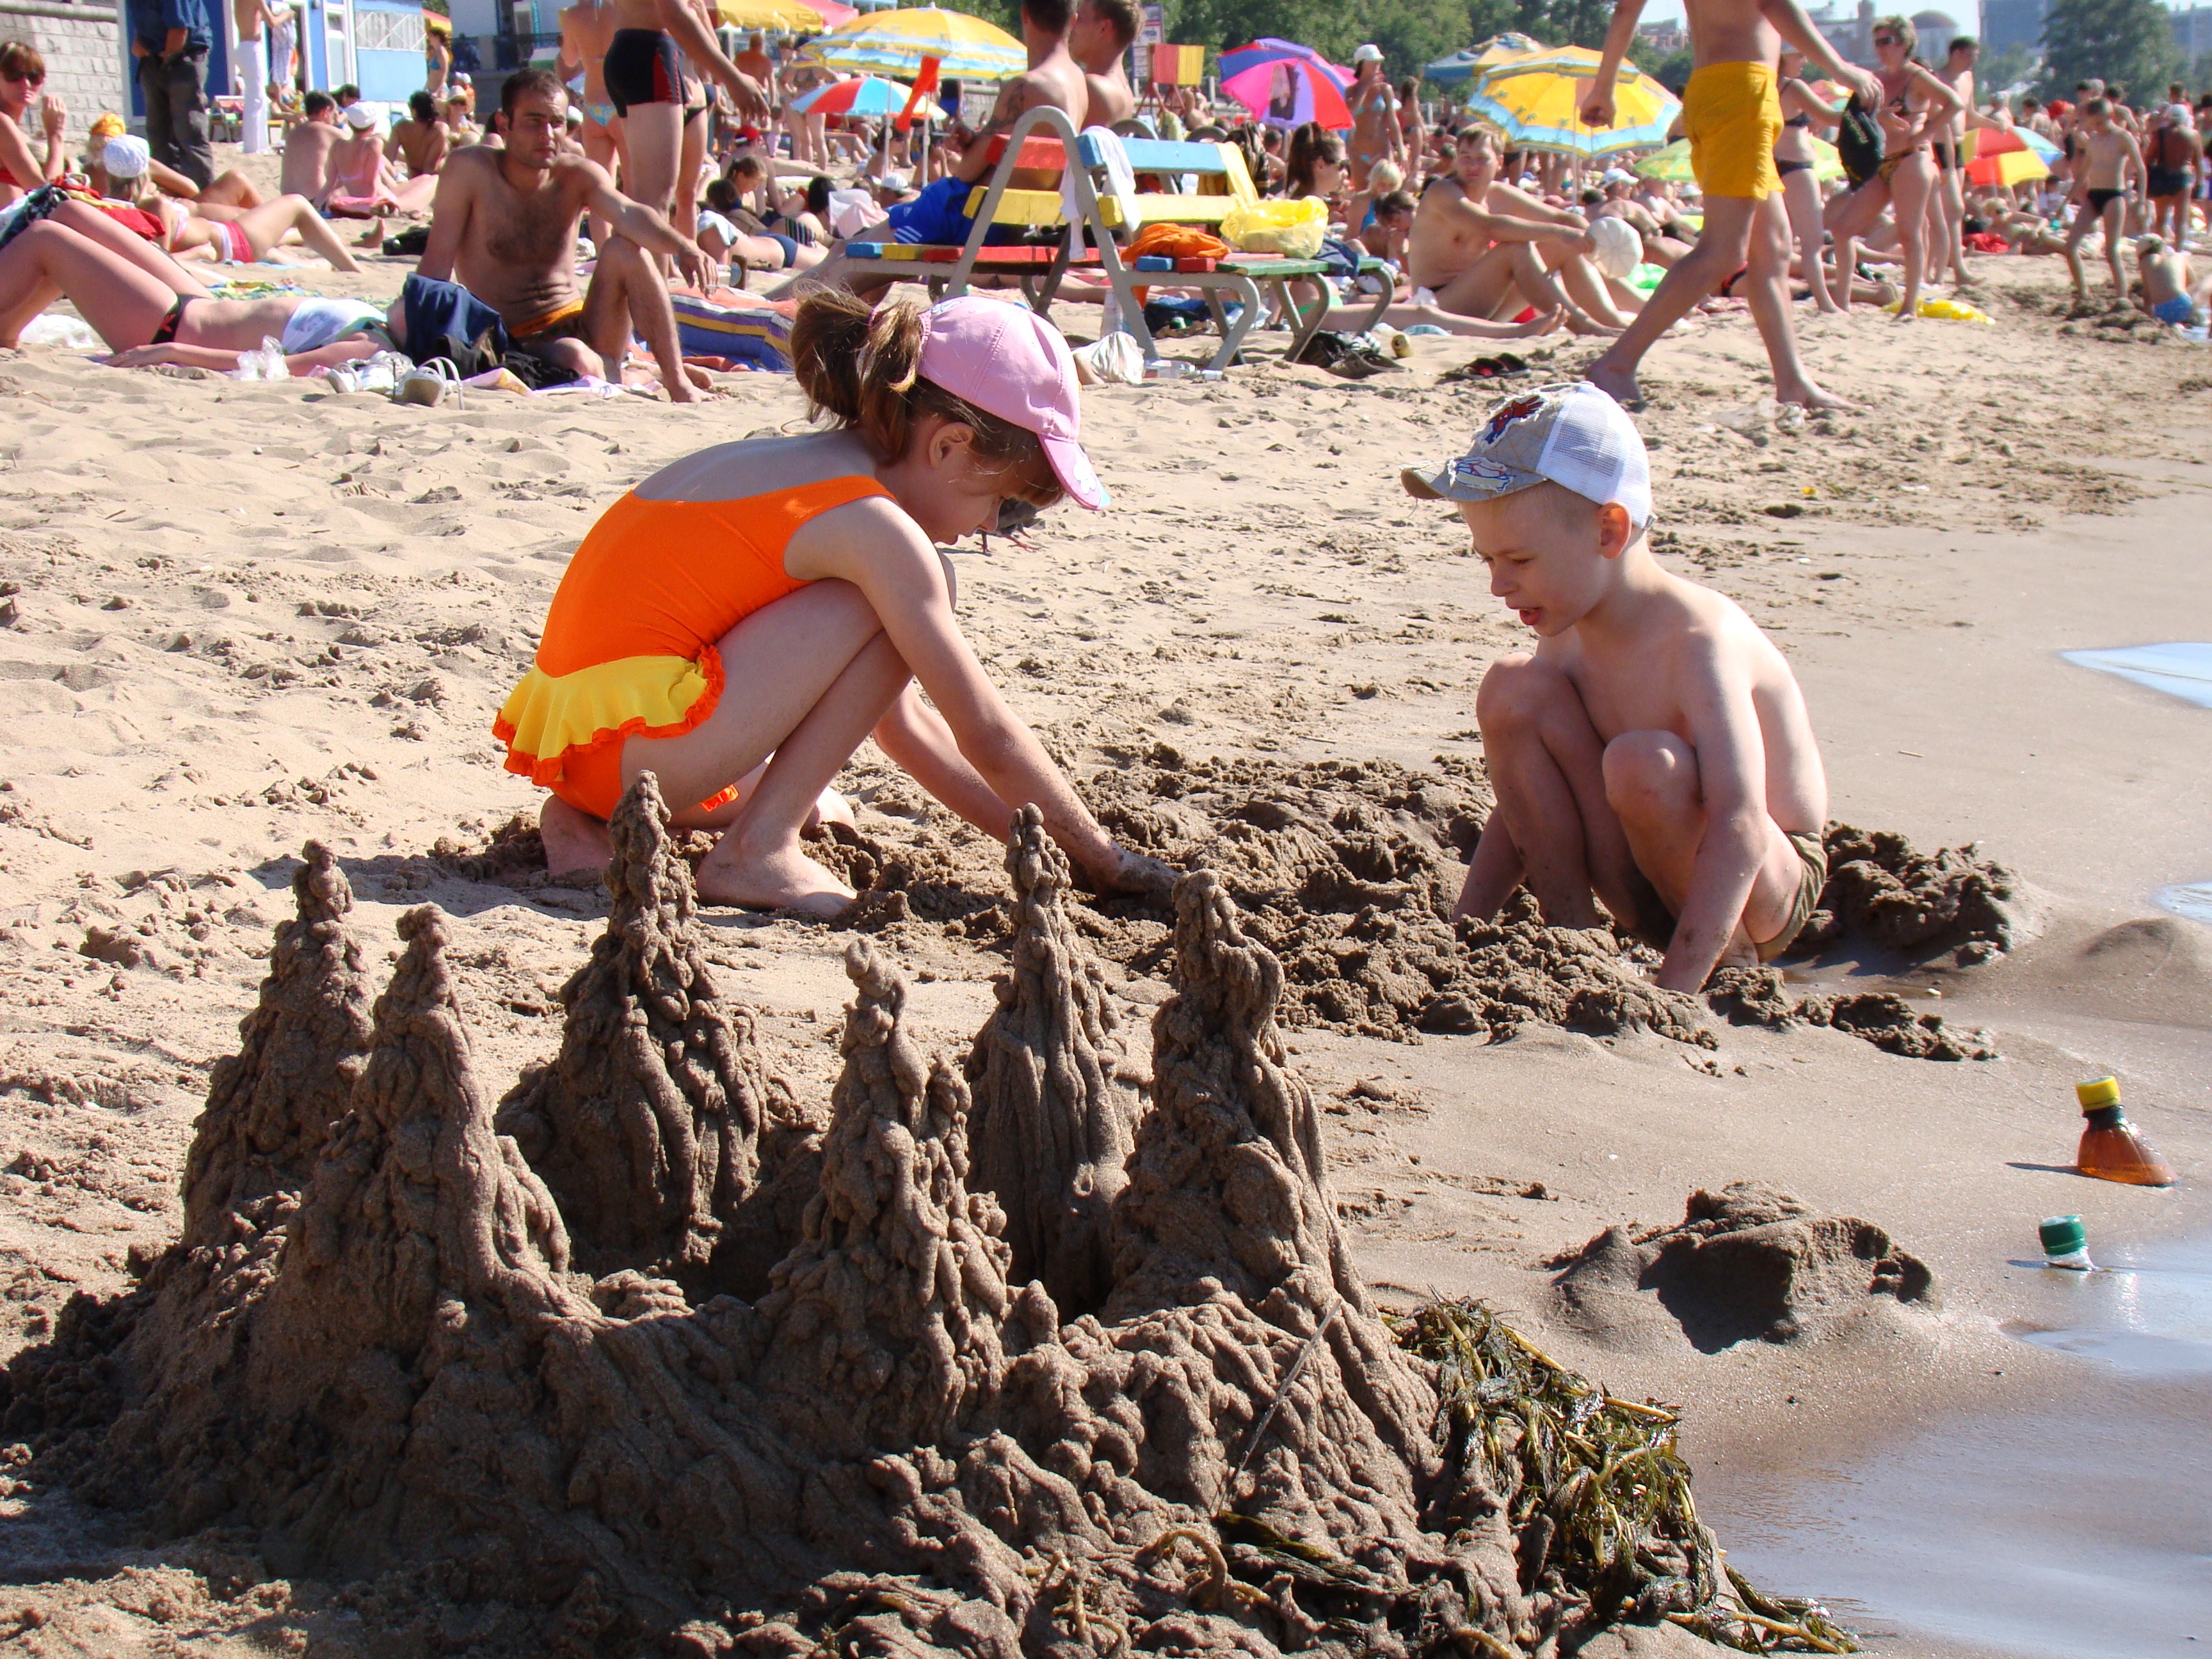
beach, sand, people, sun, game, kid, cute, river, mud, material, sand castle, kids, friends, sandy beach, boy and girl, in the summer of, fancy cakes